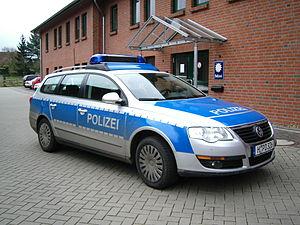
La plaque d'immatriculation allemande est un dispositif permettant l'identification des véhicules du parc automobile allemand.